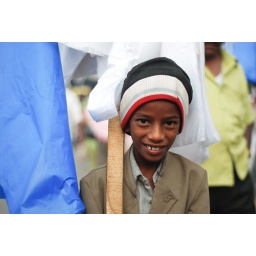
One of the young entrepreneur, selling plastic bags in the flower market zone, outside city market, Bangalore, March 2009.